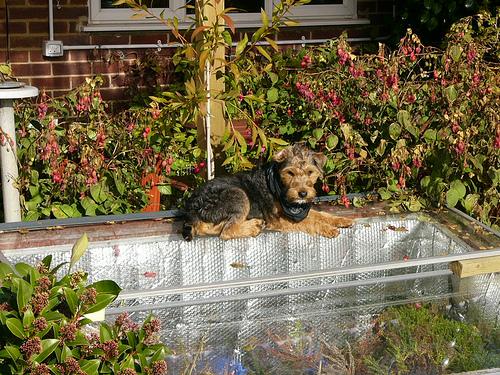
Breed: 216-n000017-Lakeland_terrier